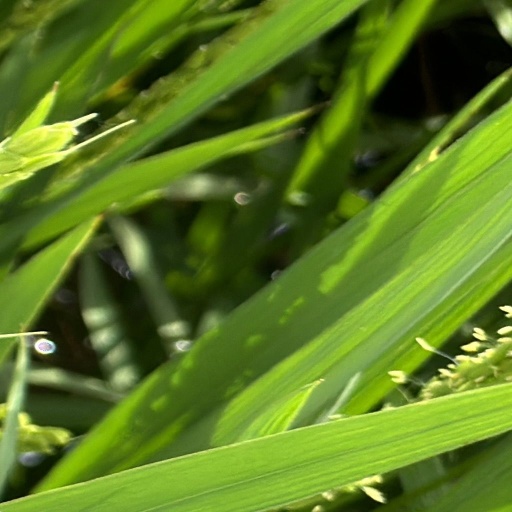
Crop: rice